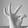
ASL letter: F